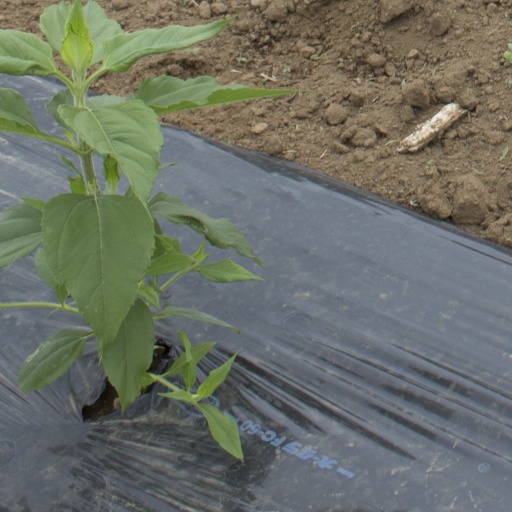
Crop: Jerusalem artichoke